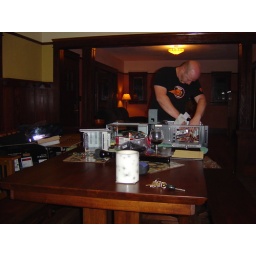
Long shot - note AK's therapy in glass on table